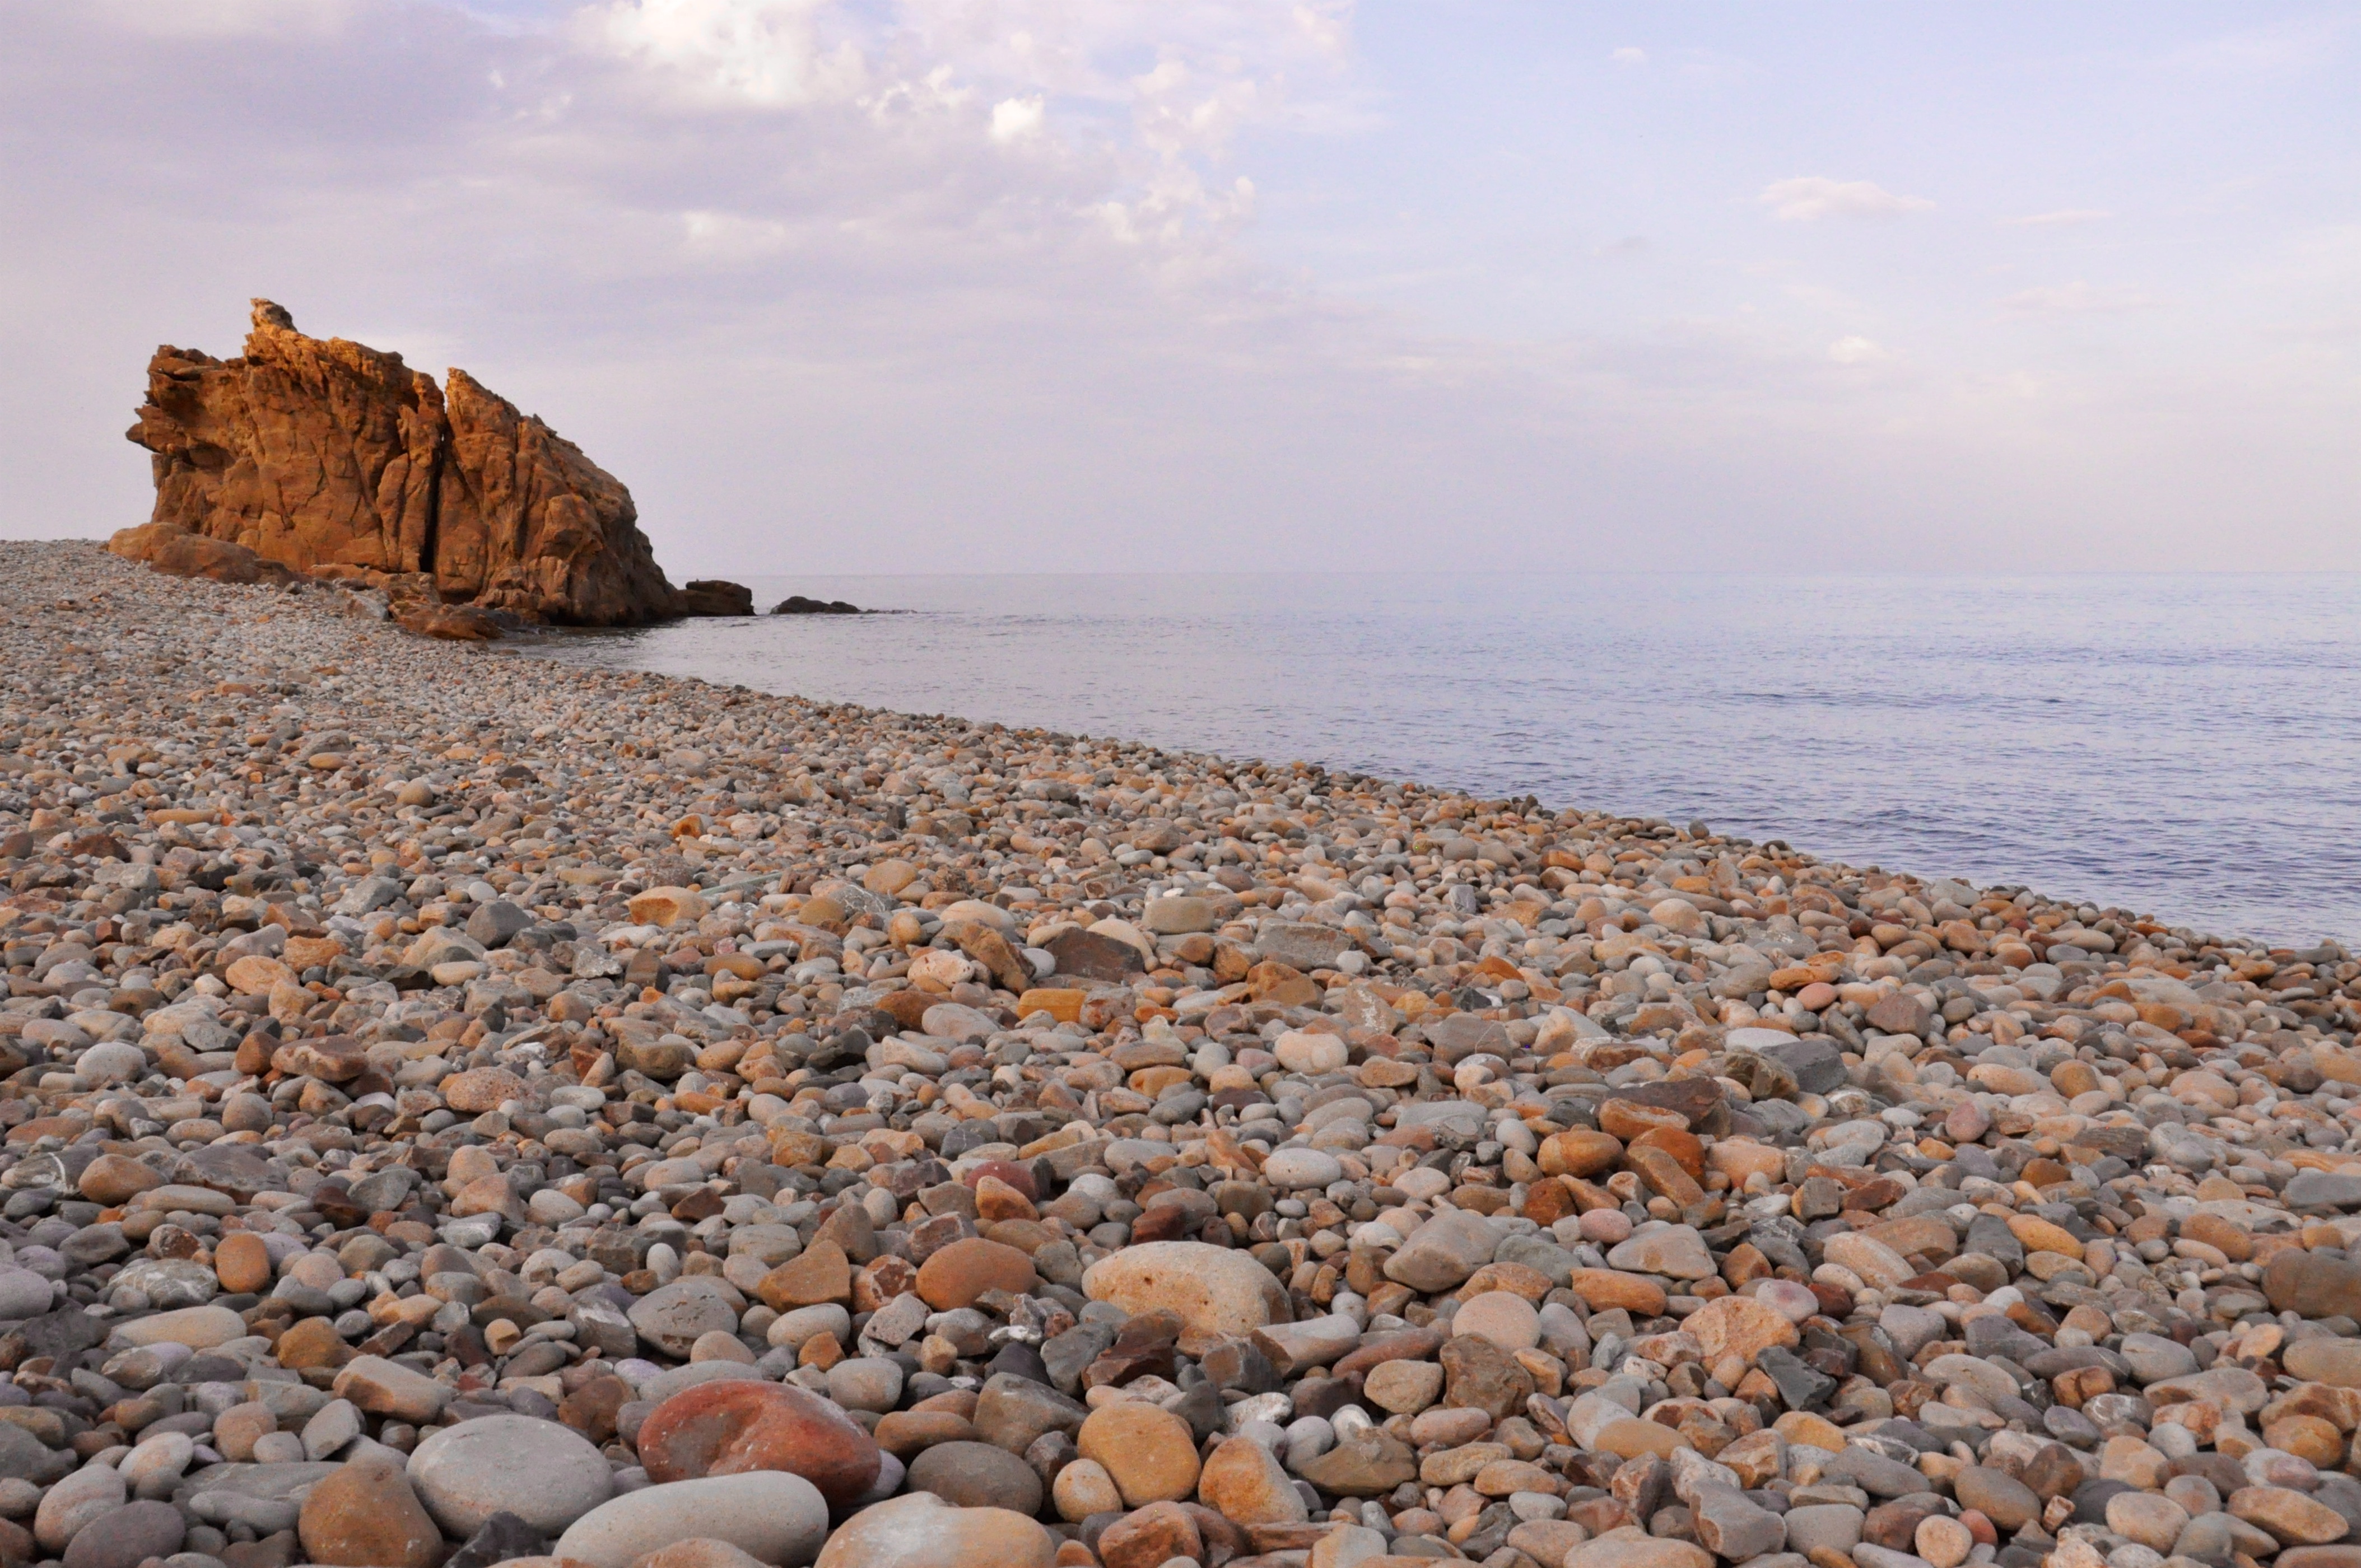
beach, sea, coast, sand, rock, ocean, horizon, shore, formation, cliff, bay, terrain, material, body of water, geology, breakwater, cape